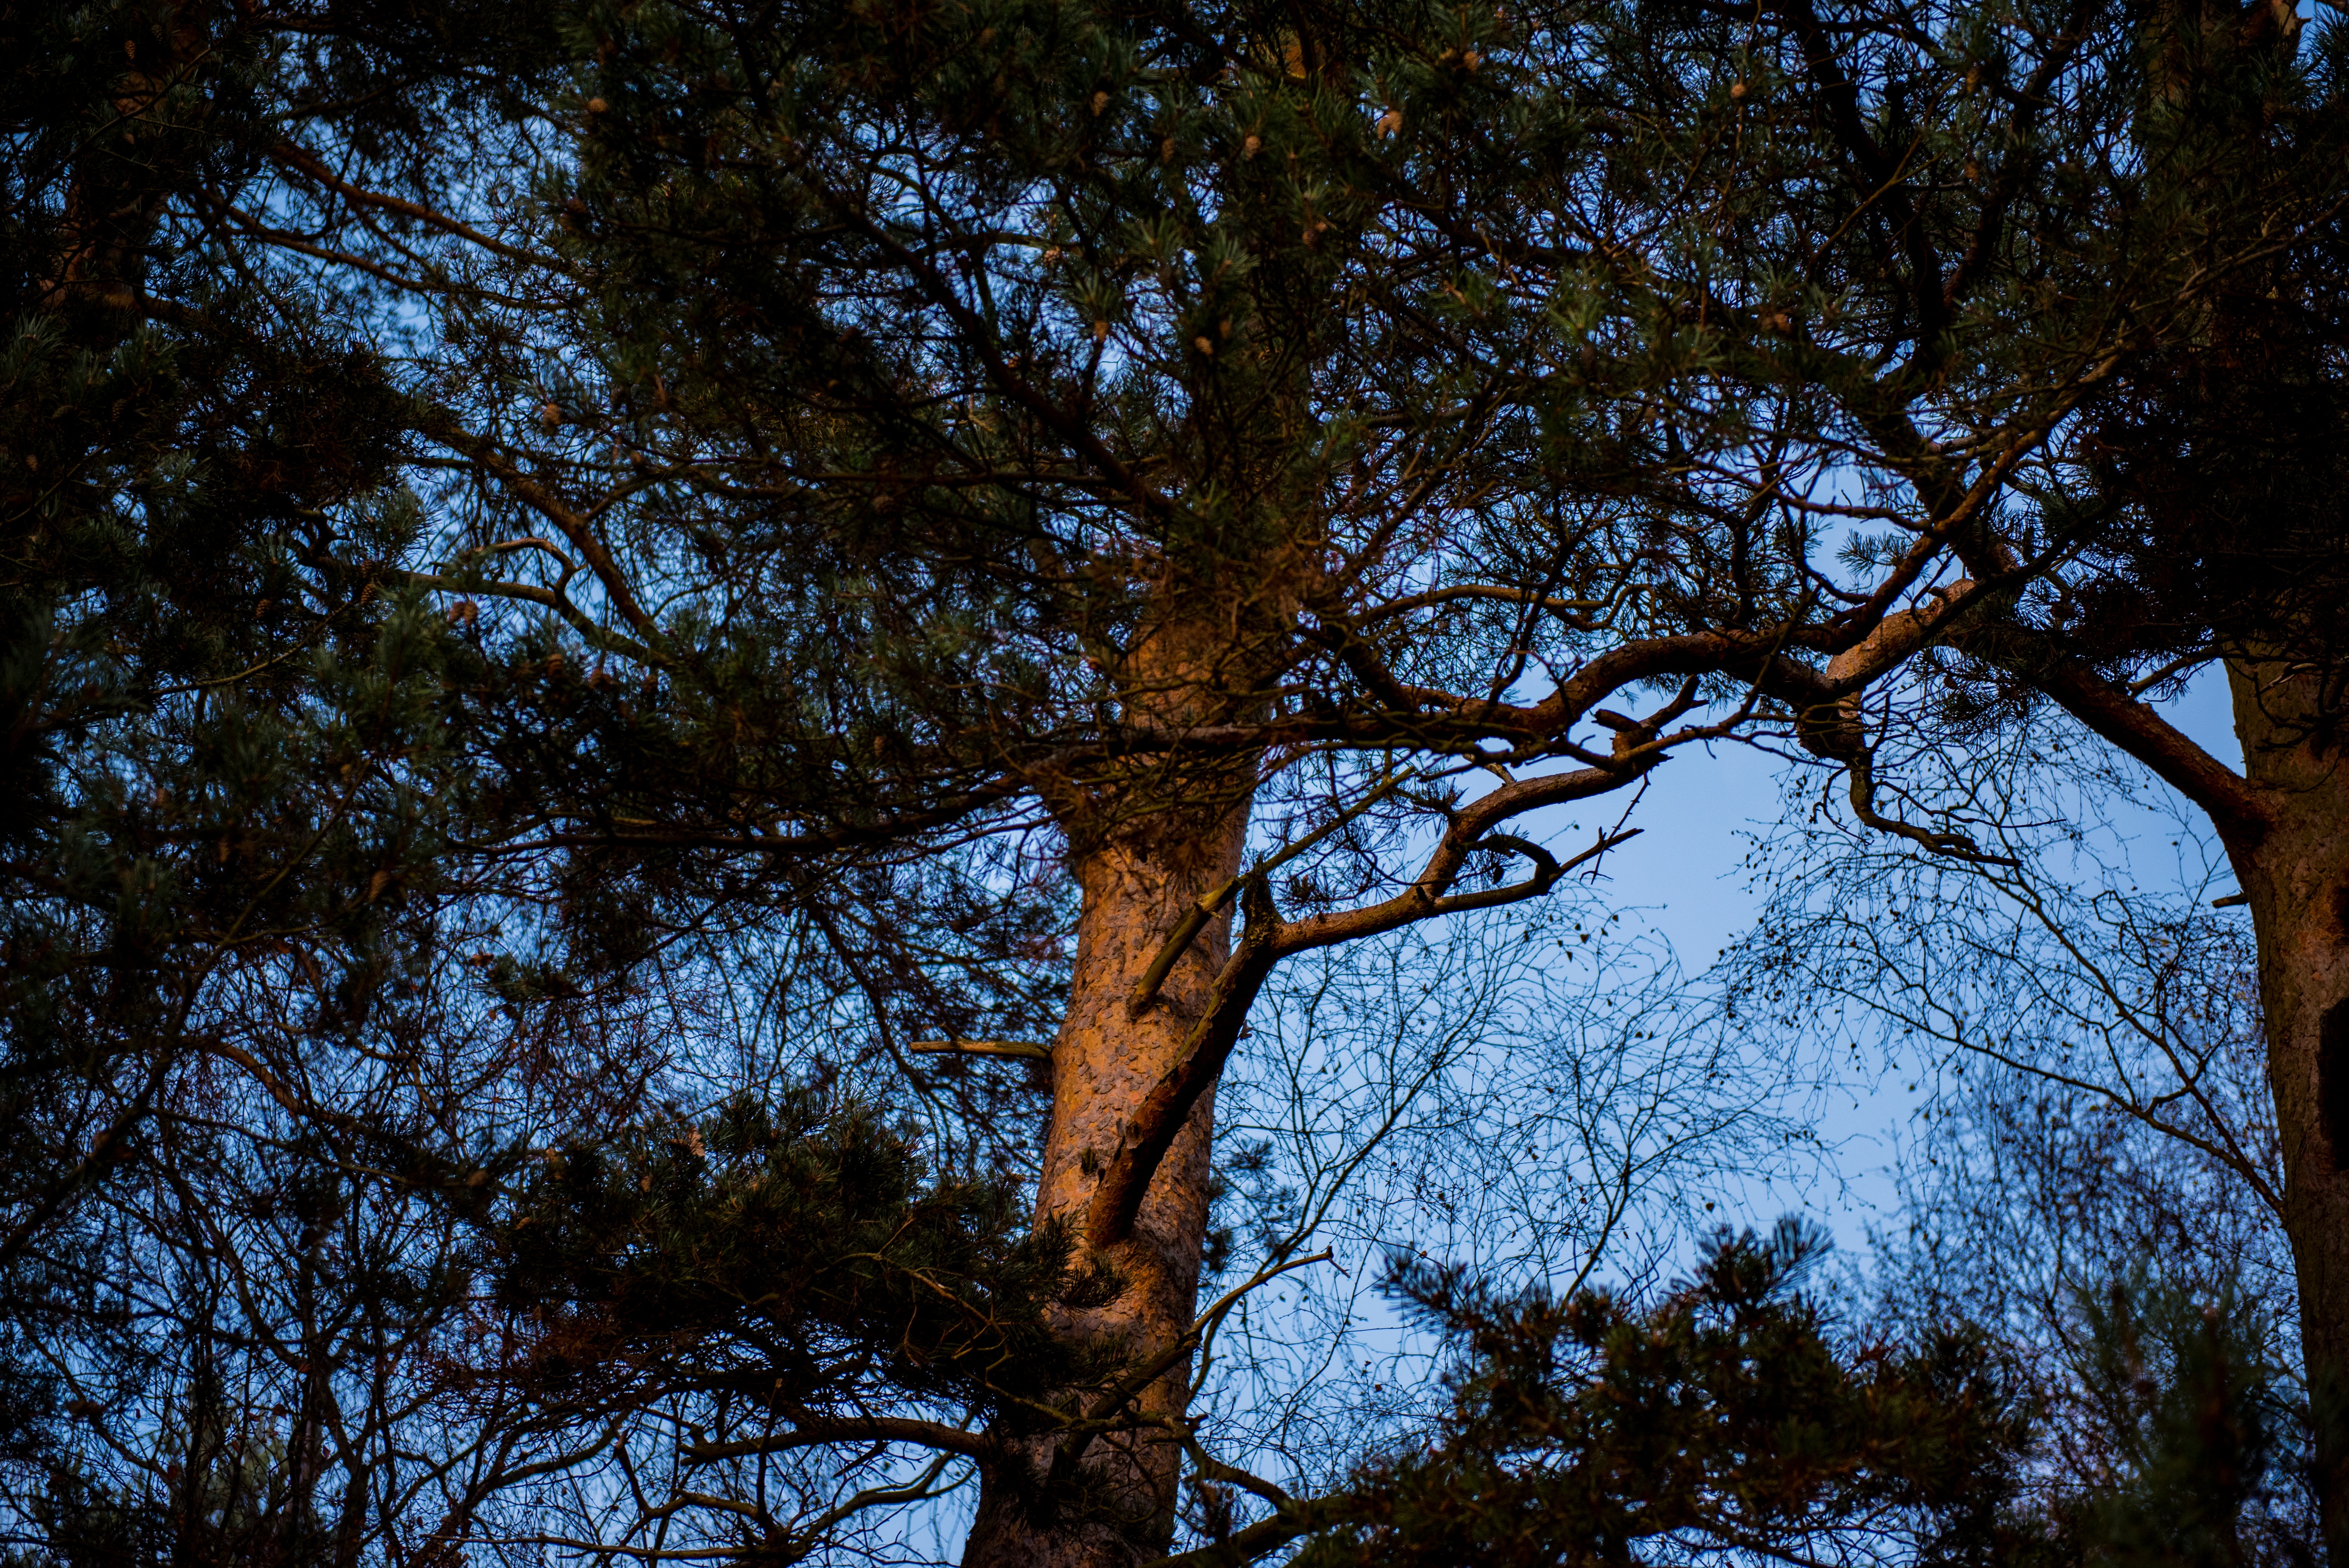
tree, nature, forest, branch, snow, winter, plant, sky, sunlight, leaf, flower, evening, autumn, season, woodland, habitat, woody plant